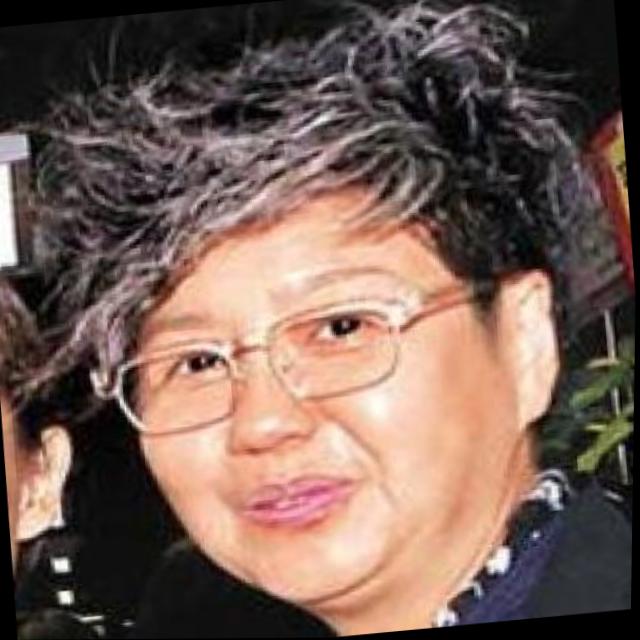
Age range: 45-64